Cell (processor)

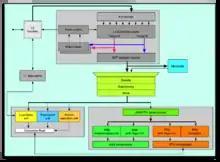
PPE

The "PPE" is the PowerPC based, dual-issue in-order two-way simultaneous-multithreaded CPU core with a 23-stage pipeline acting as the controller for the eight SPEs, which handle most of the computational workload. PPE has limited out-of-order execution capabilities; it can perform loads out of order and has delayed execution pipelines. The PPE will work with conventional operating systems due to its similarity to other 64-bit PowerPC processors, while the SPEs are designed for vectorized floating point code execution. The PPE contains a 32 KiB level 1 instruction cache, a 32 KiB level 1 data cache, and a 512 KiB level 2 cache. The size of a cache line is 128 bytes in all caches. Additionally, IBM has included an AltiVec (VMX) unit which is fully pipelined for single precision floating point (Altivec 1 does not support double precision floating-point vectors.), 32-bit Fixed Point Unit (FXU) with 64-bit register file per thread, Load and Store Unit (LSU), 64-bit Floating-Point Unit (FPU), Branch Unit (BRU) and Branch Execution Unit(BXU).